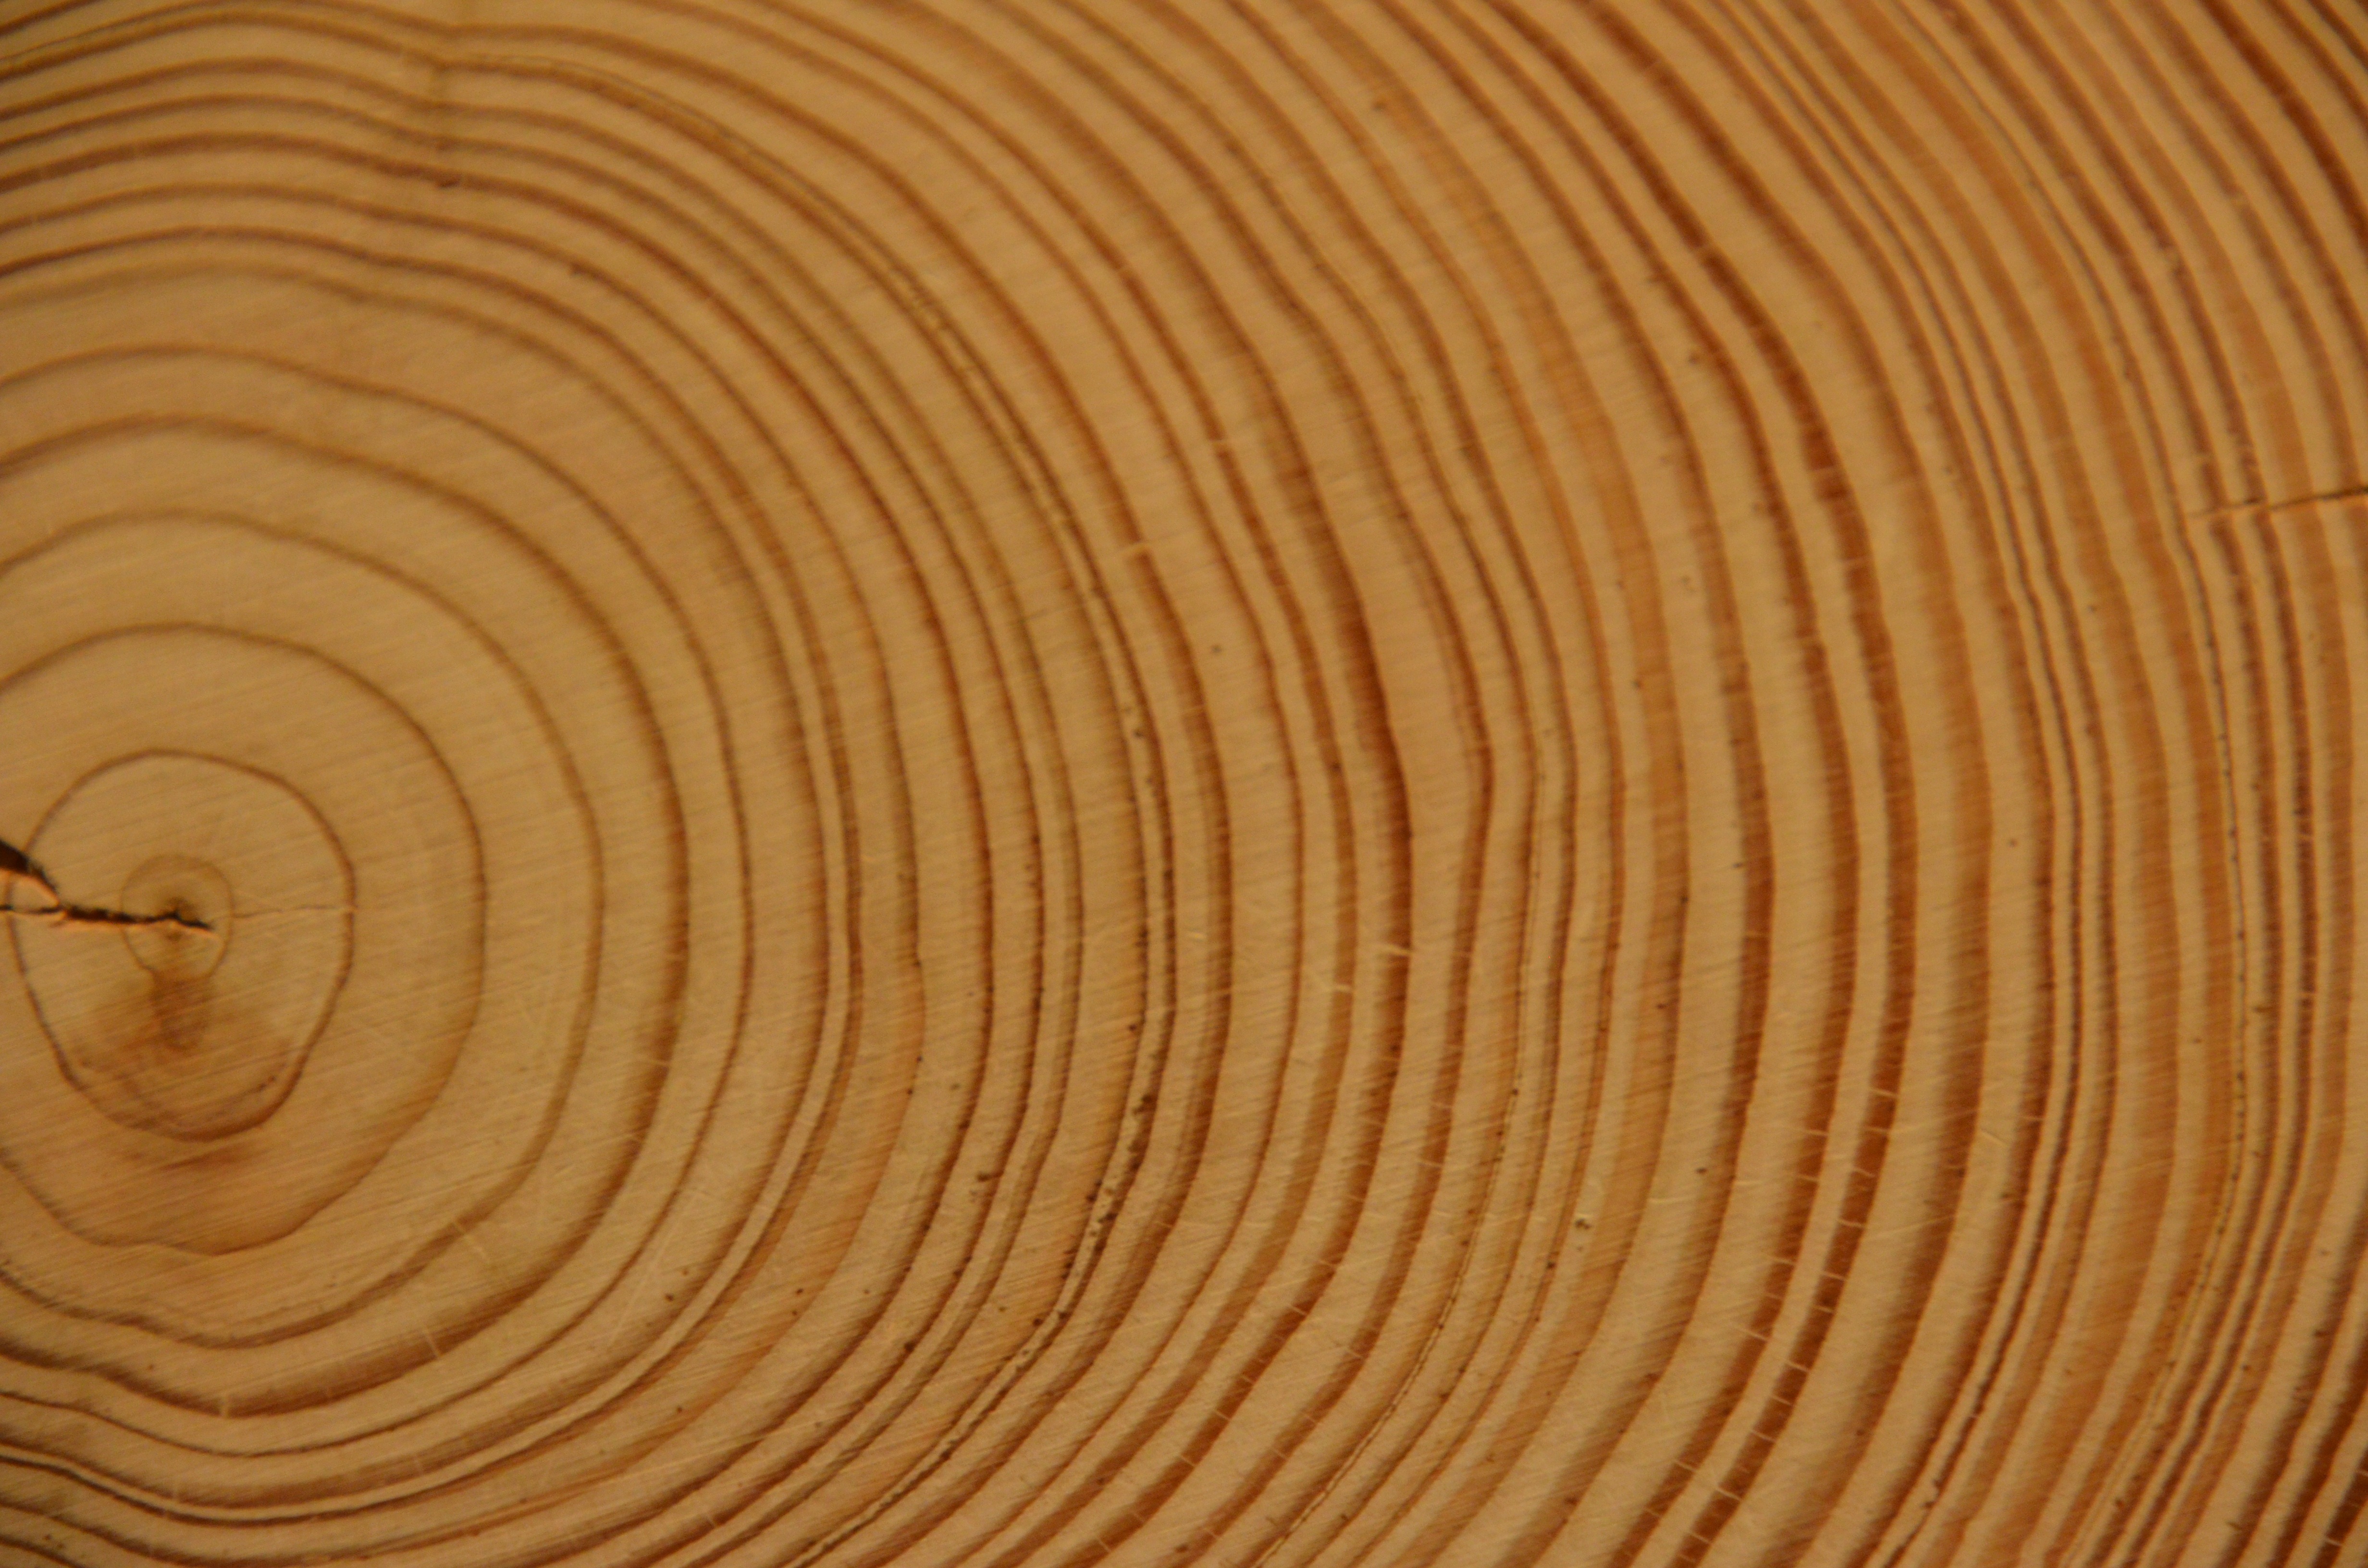
tree, wood, floor, log, lumber, circle, hardwood, shape, annual rings, flooring, plywood, strains, wood flooring, man made object, grass family, laminate flooring, wood stain